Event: Nepal Earthquake
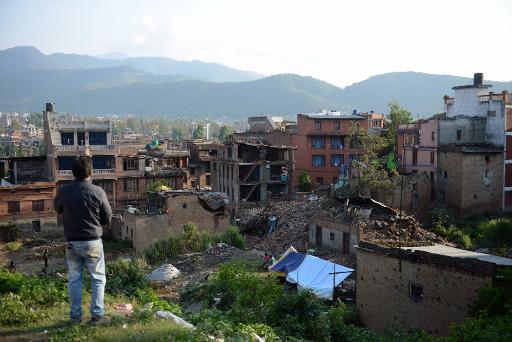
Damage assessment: damage